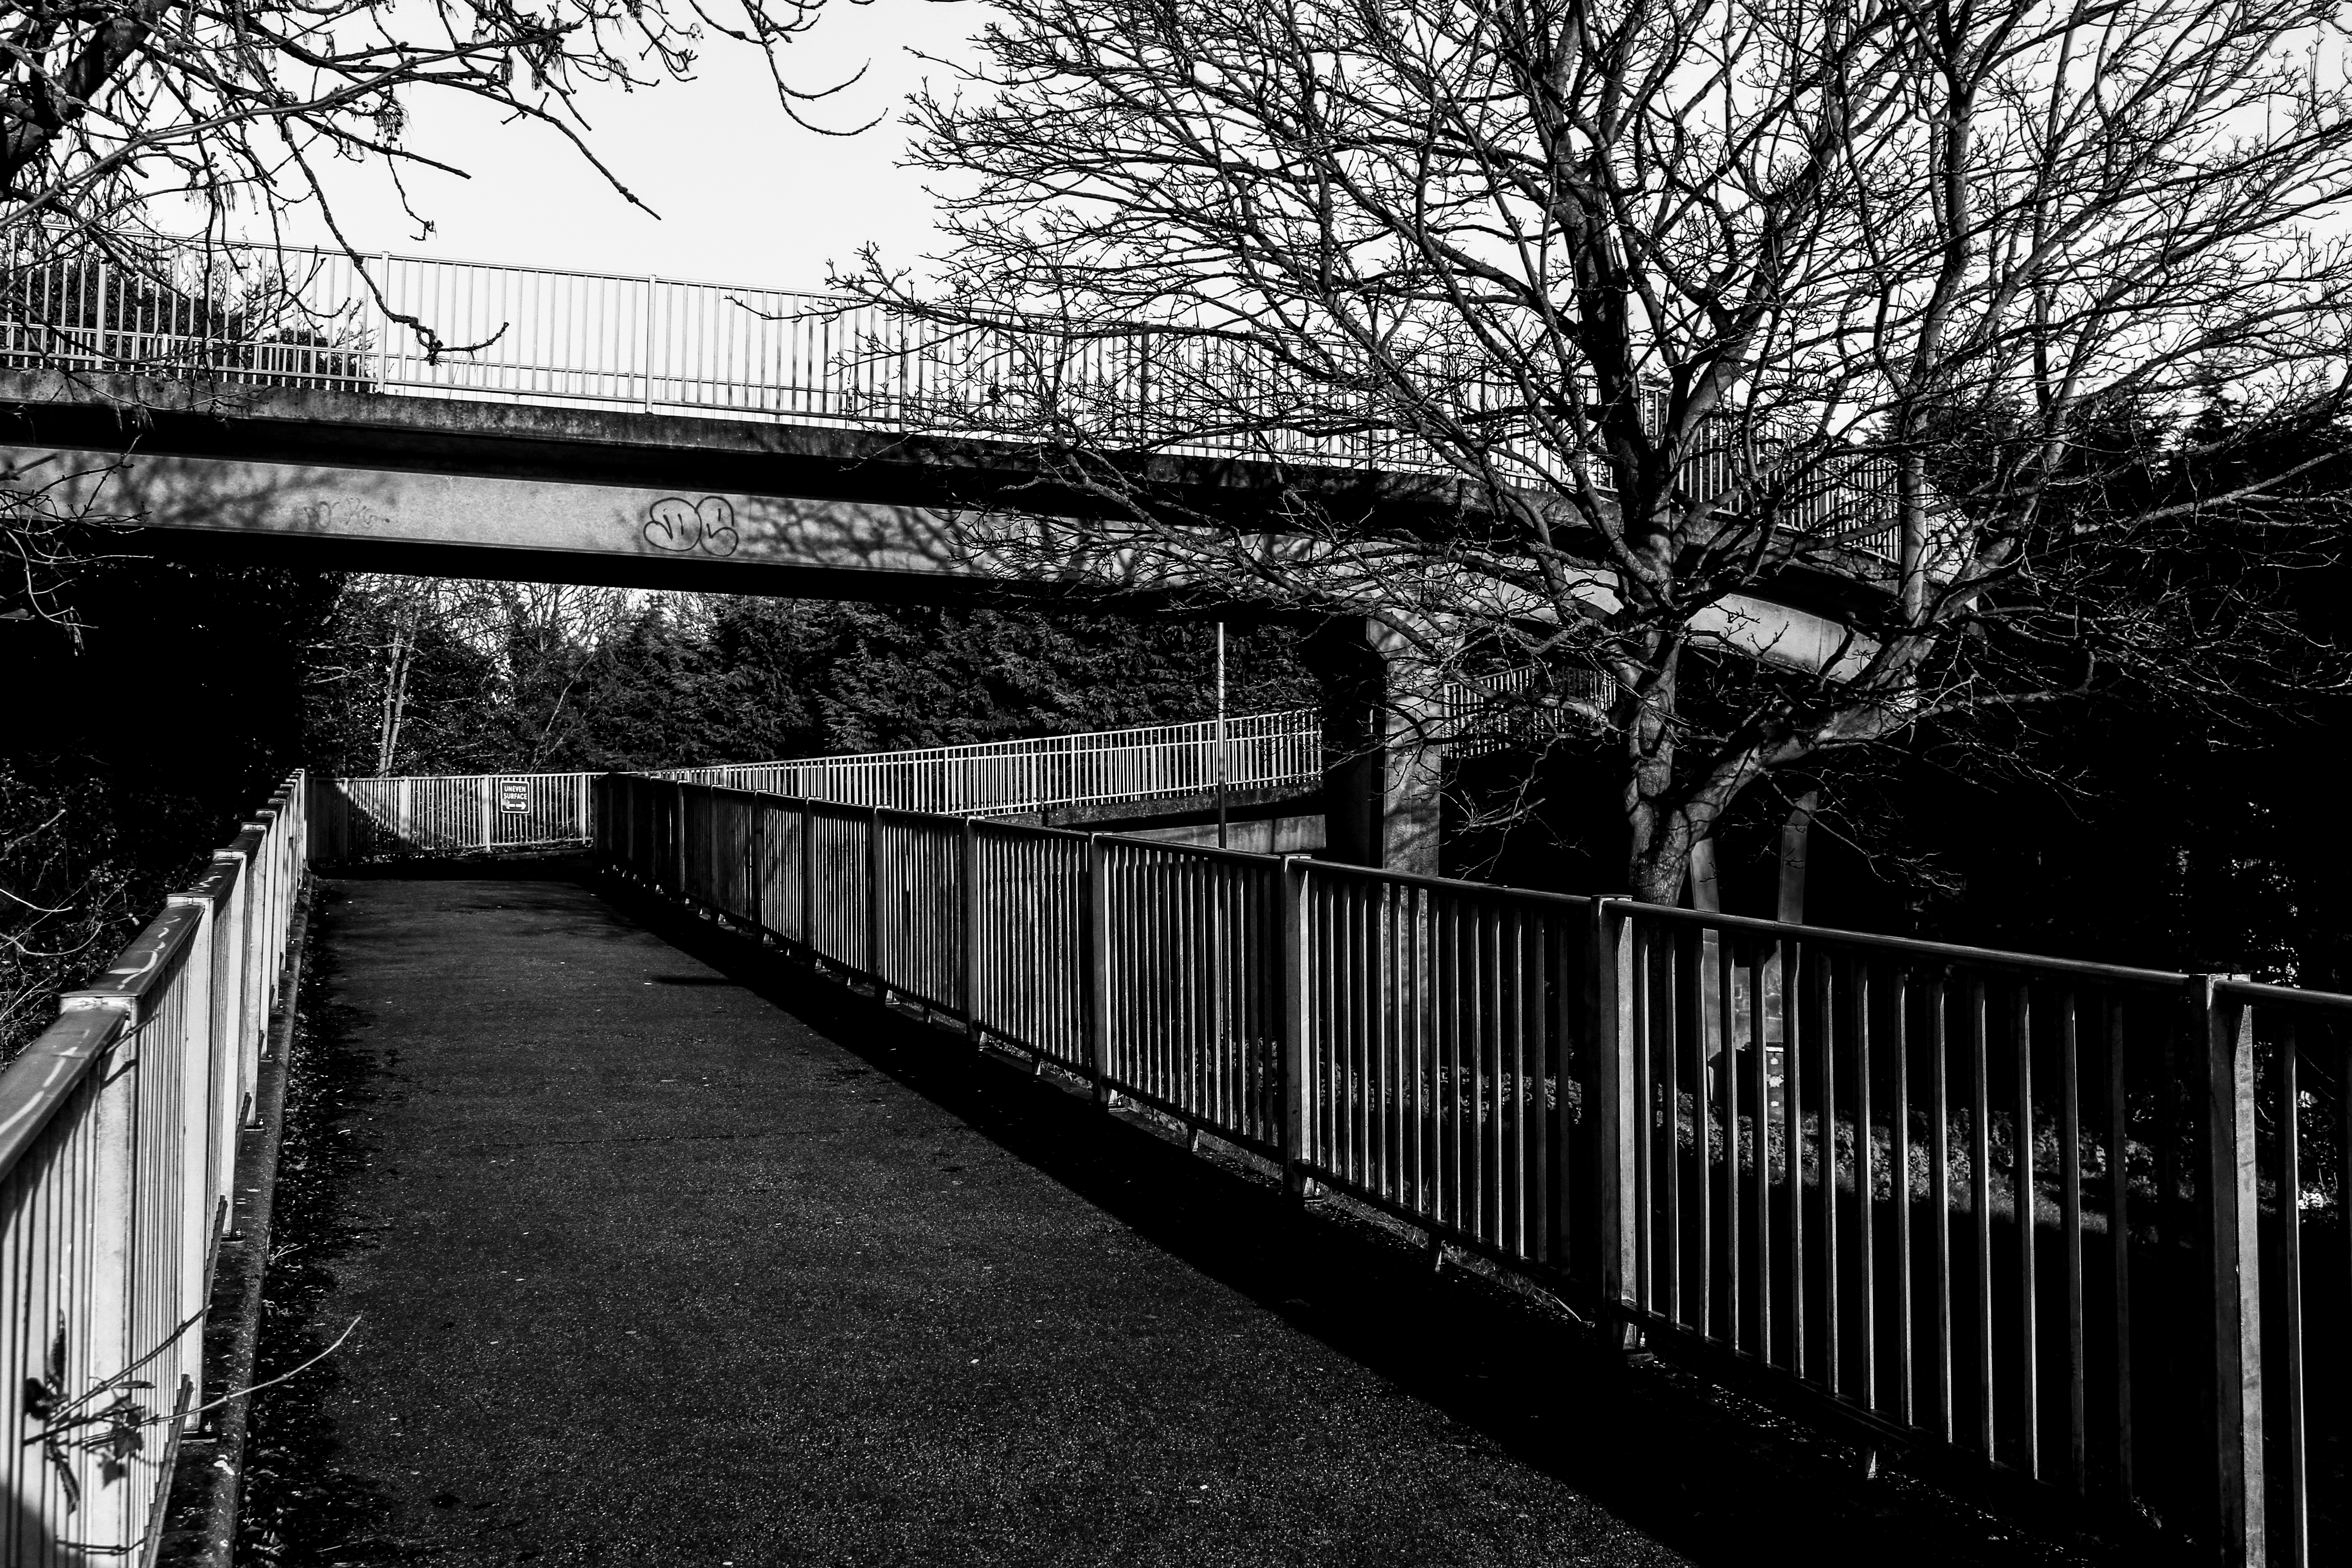
tree, black and white, bridge, line, darkness, black, monochrome, waterway, uk, peterborough, 7d3, urban area, monochrome photography